John, King of England

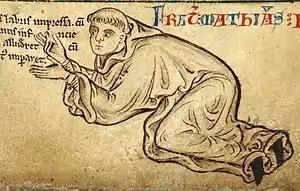
A self-portrait of Matthew Paris, one of the first historians of John's reign

In September 1216, John began a fresh, vigorous attack. He marched from the Cotswolds, feigned an offensive to relieve the besieged Windsor Castle, and attacked eastwards around London to Cambridge to separate the rebel-held areas of Lincolnshire and East Anglia. From there he travelled north to relieve the rebel siege at Lincoln and back east to Lynn, probably to order further supplies from the continent. In Lynn, John contracted dysentery, which would ultimately prove fatal. Meanwhile, Alexander II invaded northern England again, taking Carlisle in August and then marching south to give homage to Prince Louis for his English possessions; John narrowly missed intercepting Alexander along the way. Tensions between Louis and the English barons began to increase, prompting a wave of desertions, including William Marshal's son William and William Longespée, who both returned to John's faction.